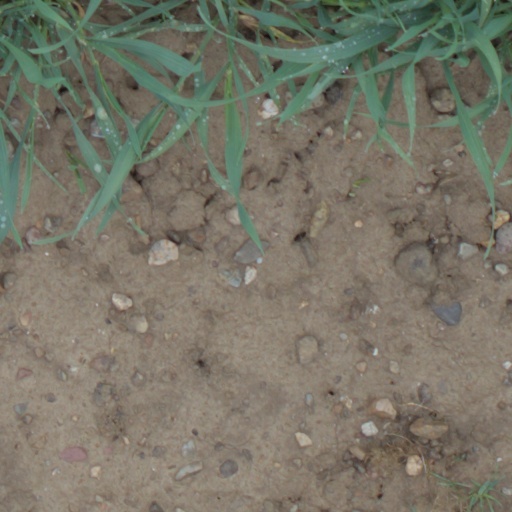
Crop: wheat